Shmuel Rosenthal

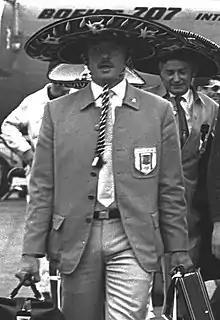
Shmuel Rosenthal in 1968

Shmuel Rosenthal (also known as Sam Rosenthal, born 22 April 1947) is an Israeli former international footballer. With Israel he participated in the Olympic Games of 1968 and the World Cup 1970. When he moved from Hapoel Petah Tikva to the German club Borussia Mönchengladbach in 1972 he became the first Israeli professional hired by a European club.